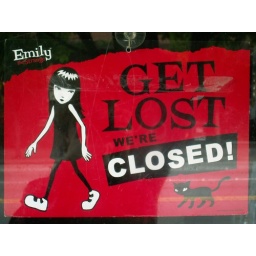
Saw this sign in a shop window in the U District as we were walking around.